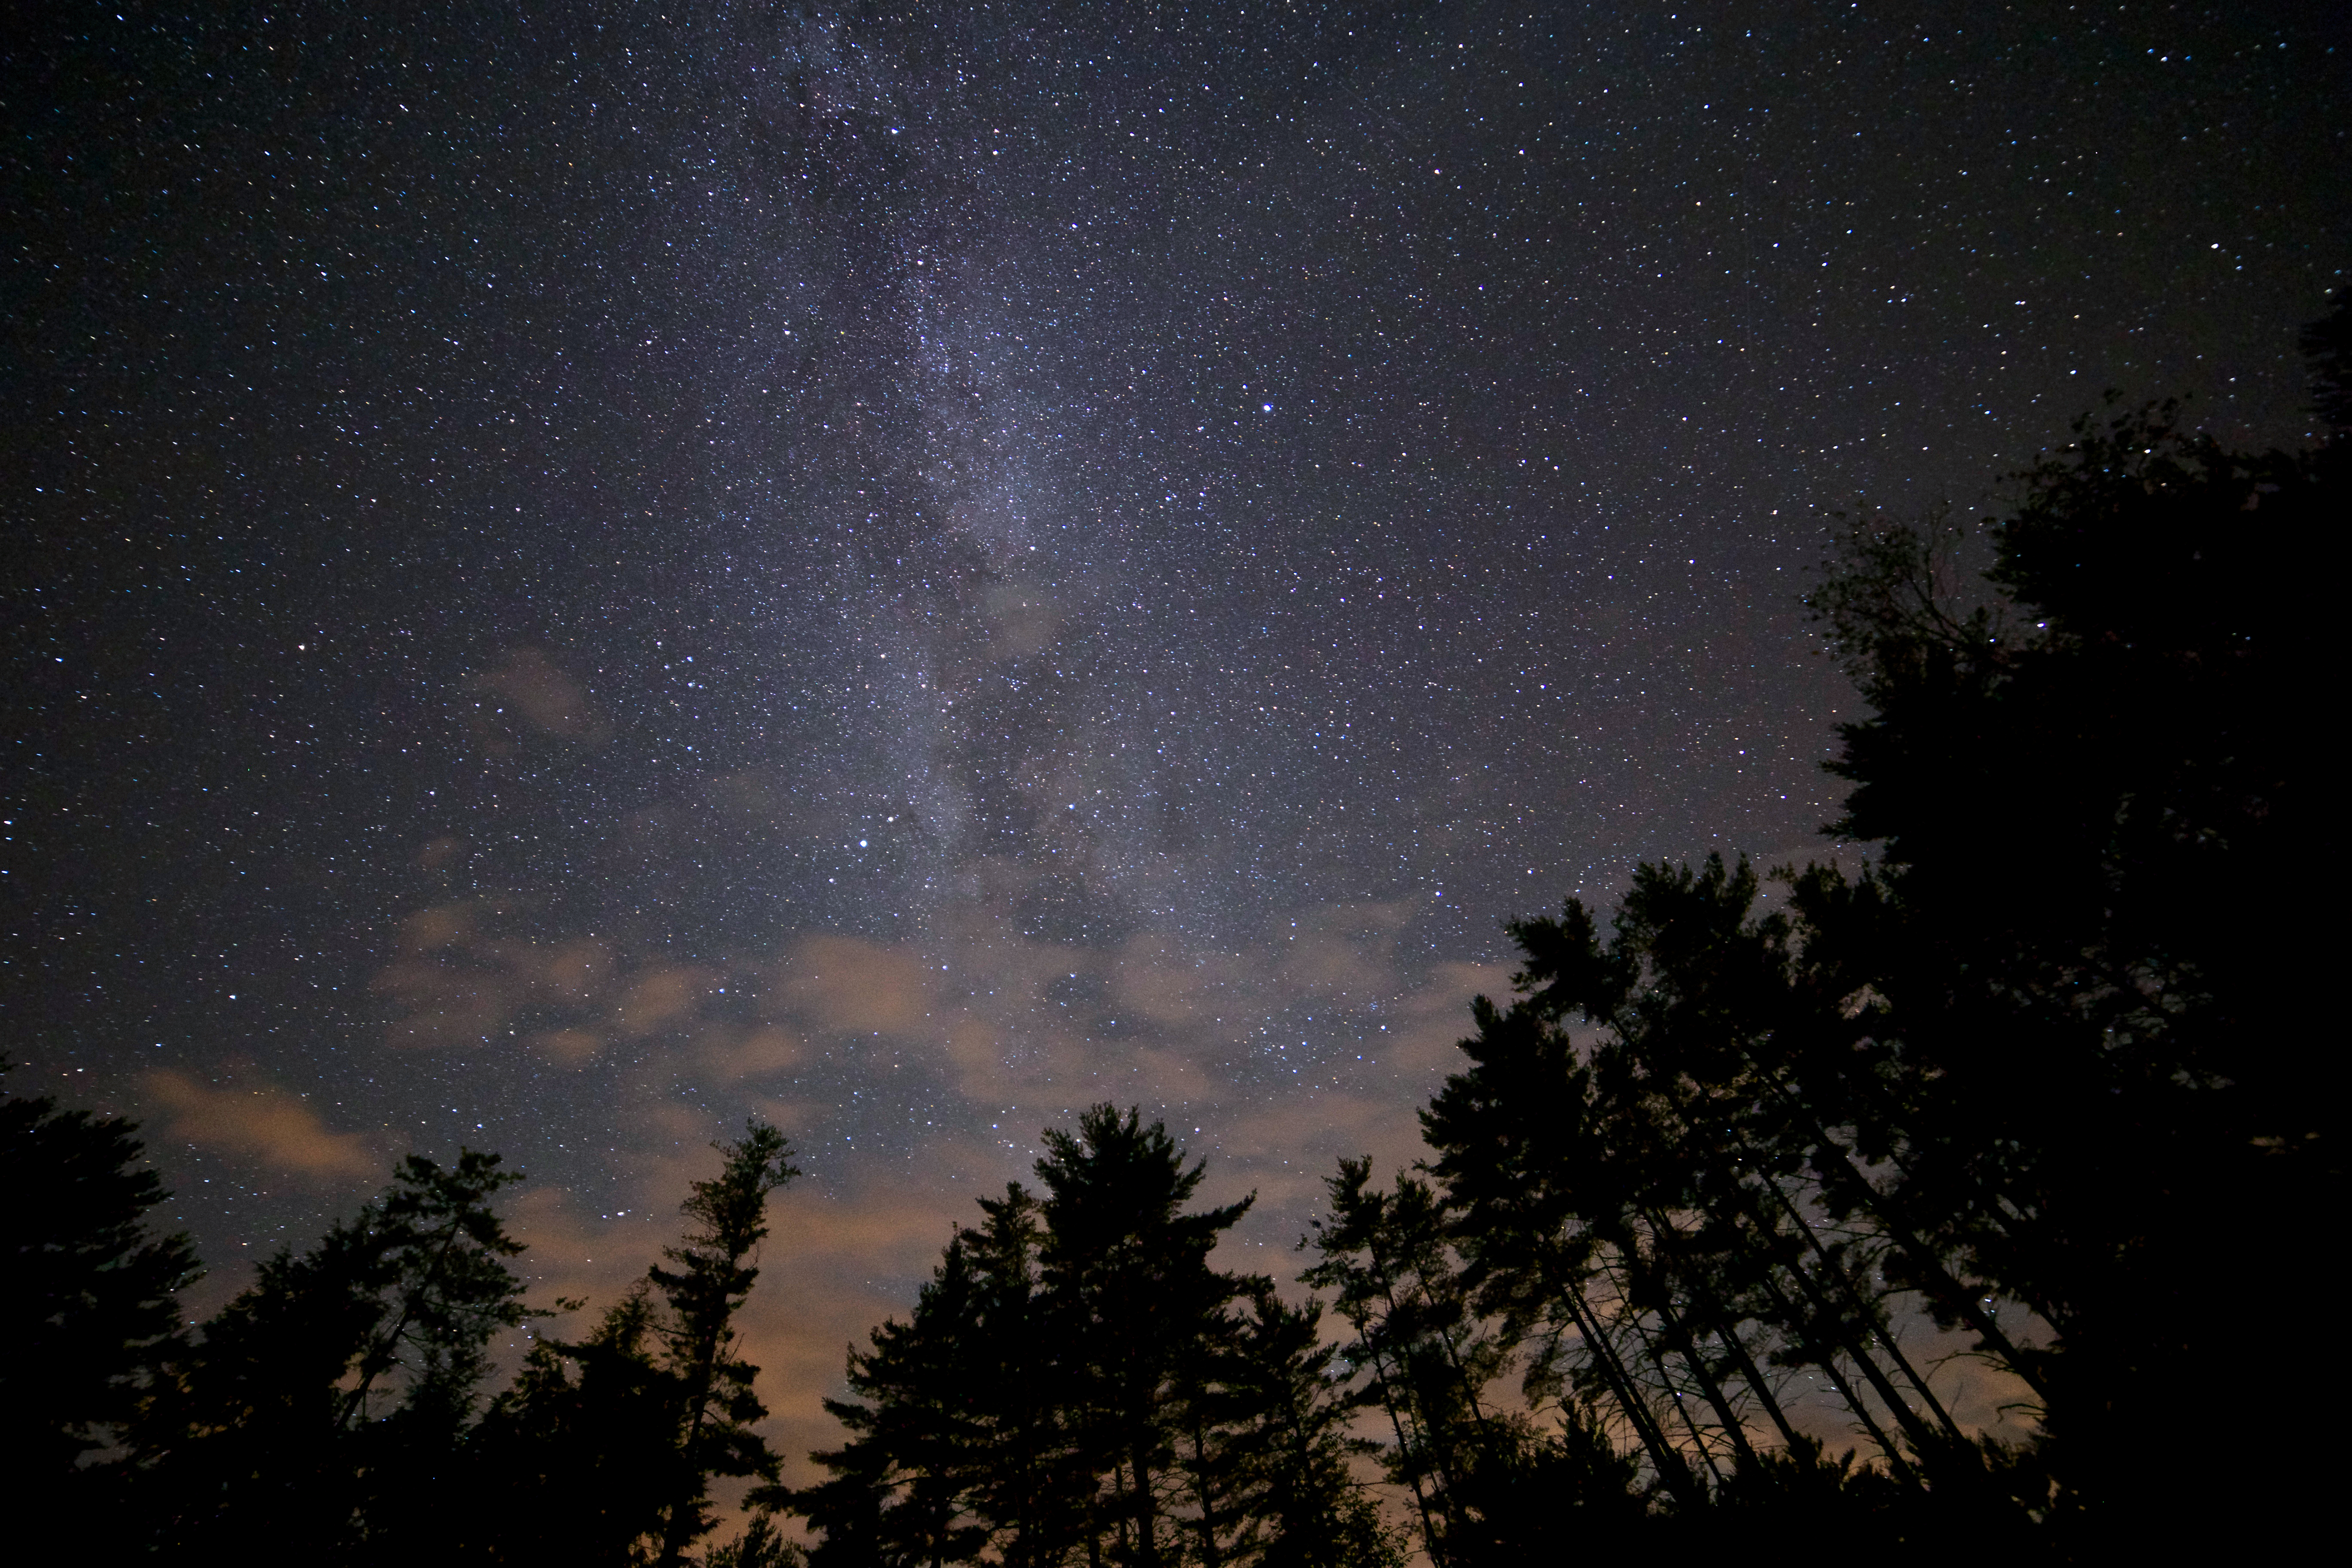
sky, night, star, milky way, atmosphere, darkness, galaxy, moonlight, astronomy, stars, midnight, astronomical object